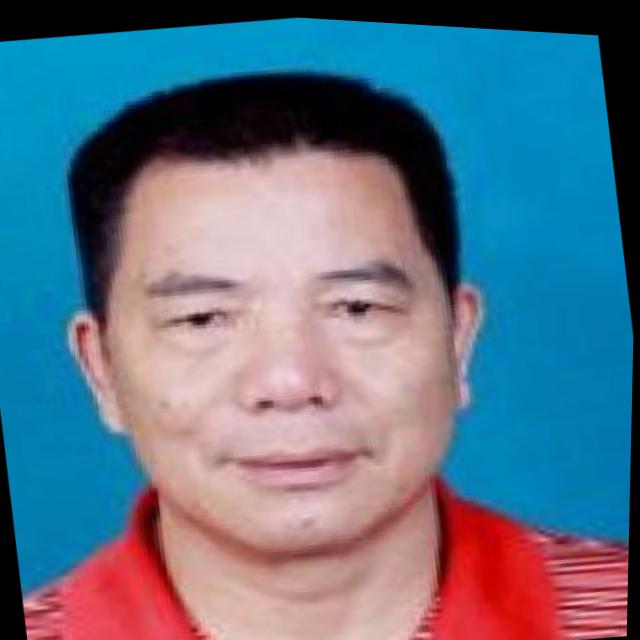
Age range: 45-64